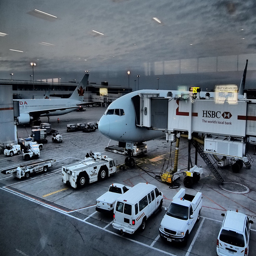
Several airplanes in a hanger surrounded by support vehicles
A white airplane and some vehicles parked by side by side.
There are a lot of vehicles parked at an airport.
An airport apron area with two parked airplanes and various ground vehicles around the airplanes and parked.
An airport hangar with airplanes and assorted utility trucks.